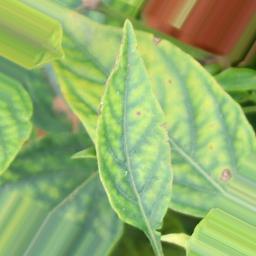
Label: nutritional